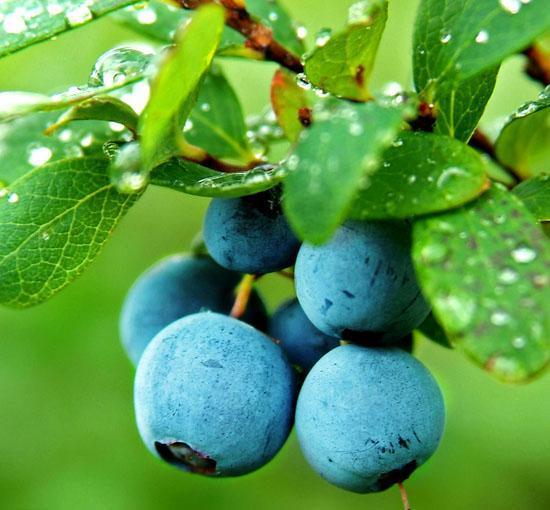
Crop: blueberry
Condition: healthy